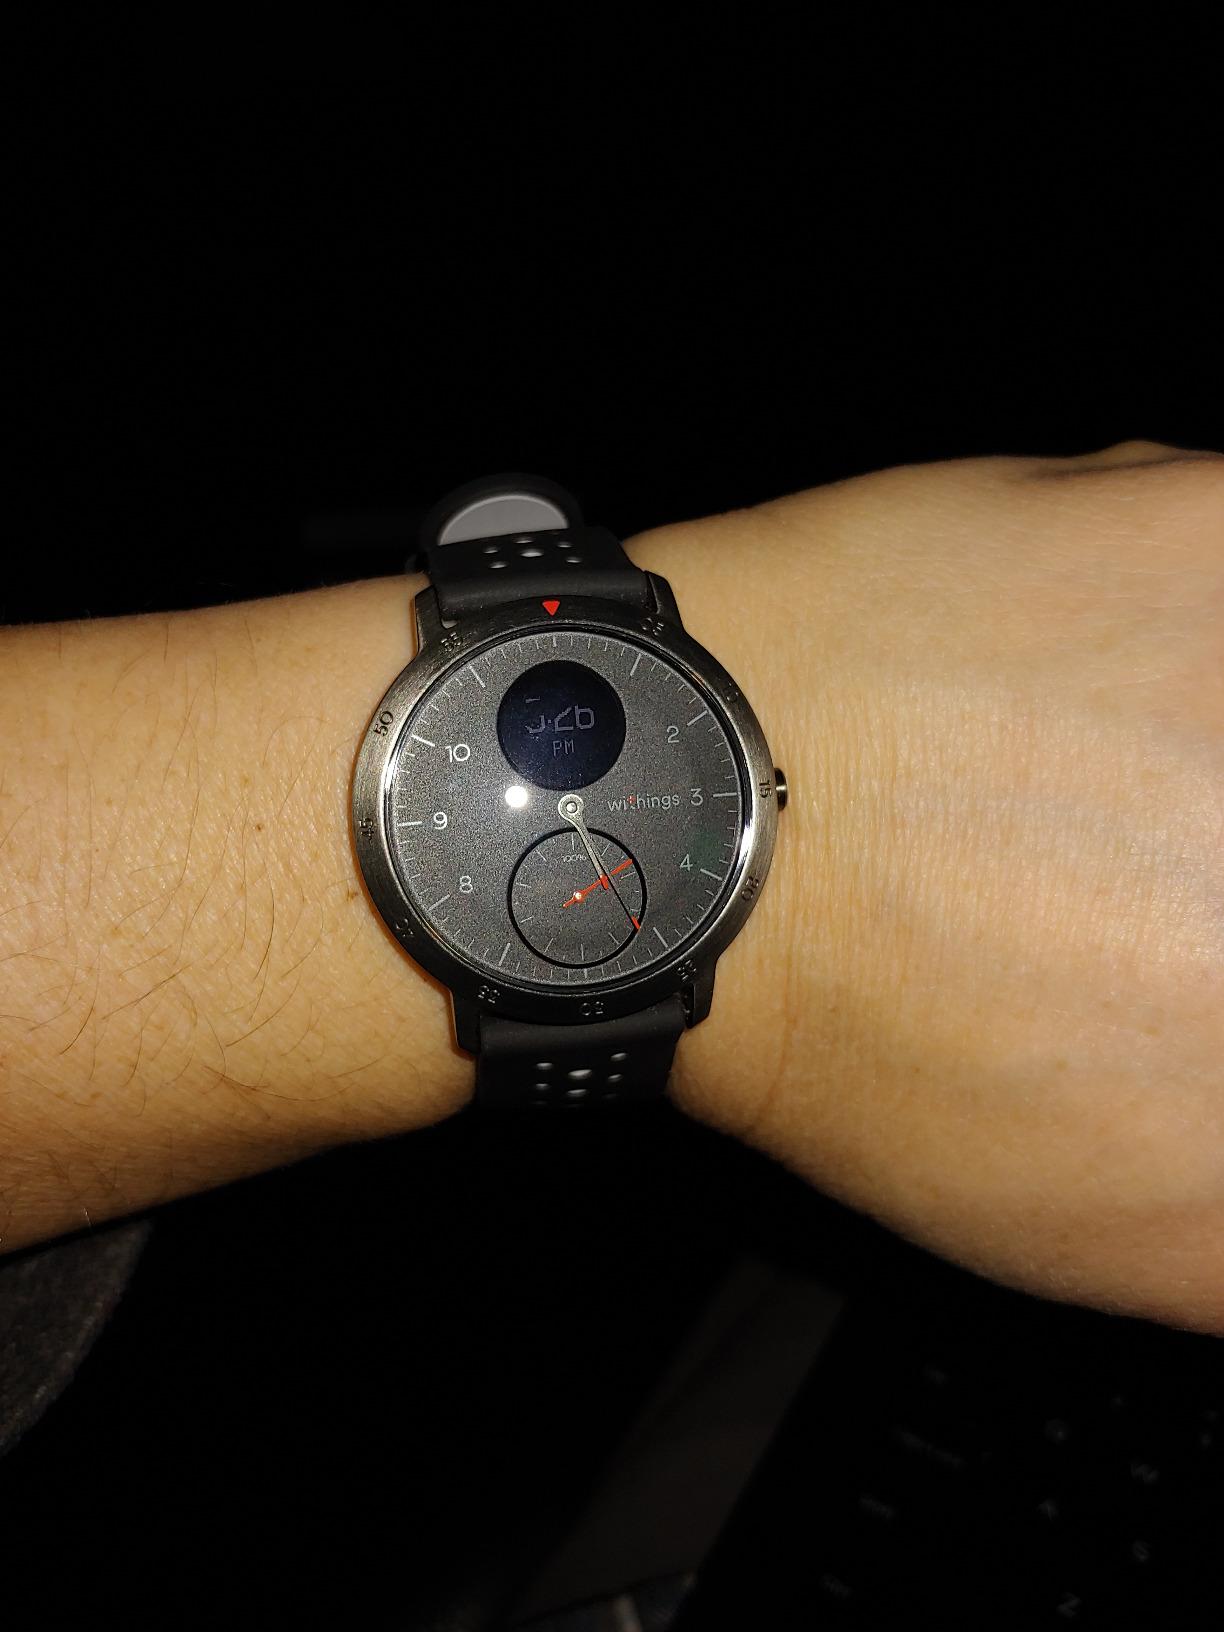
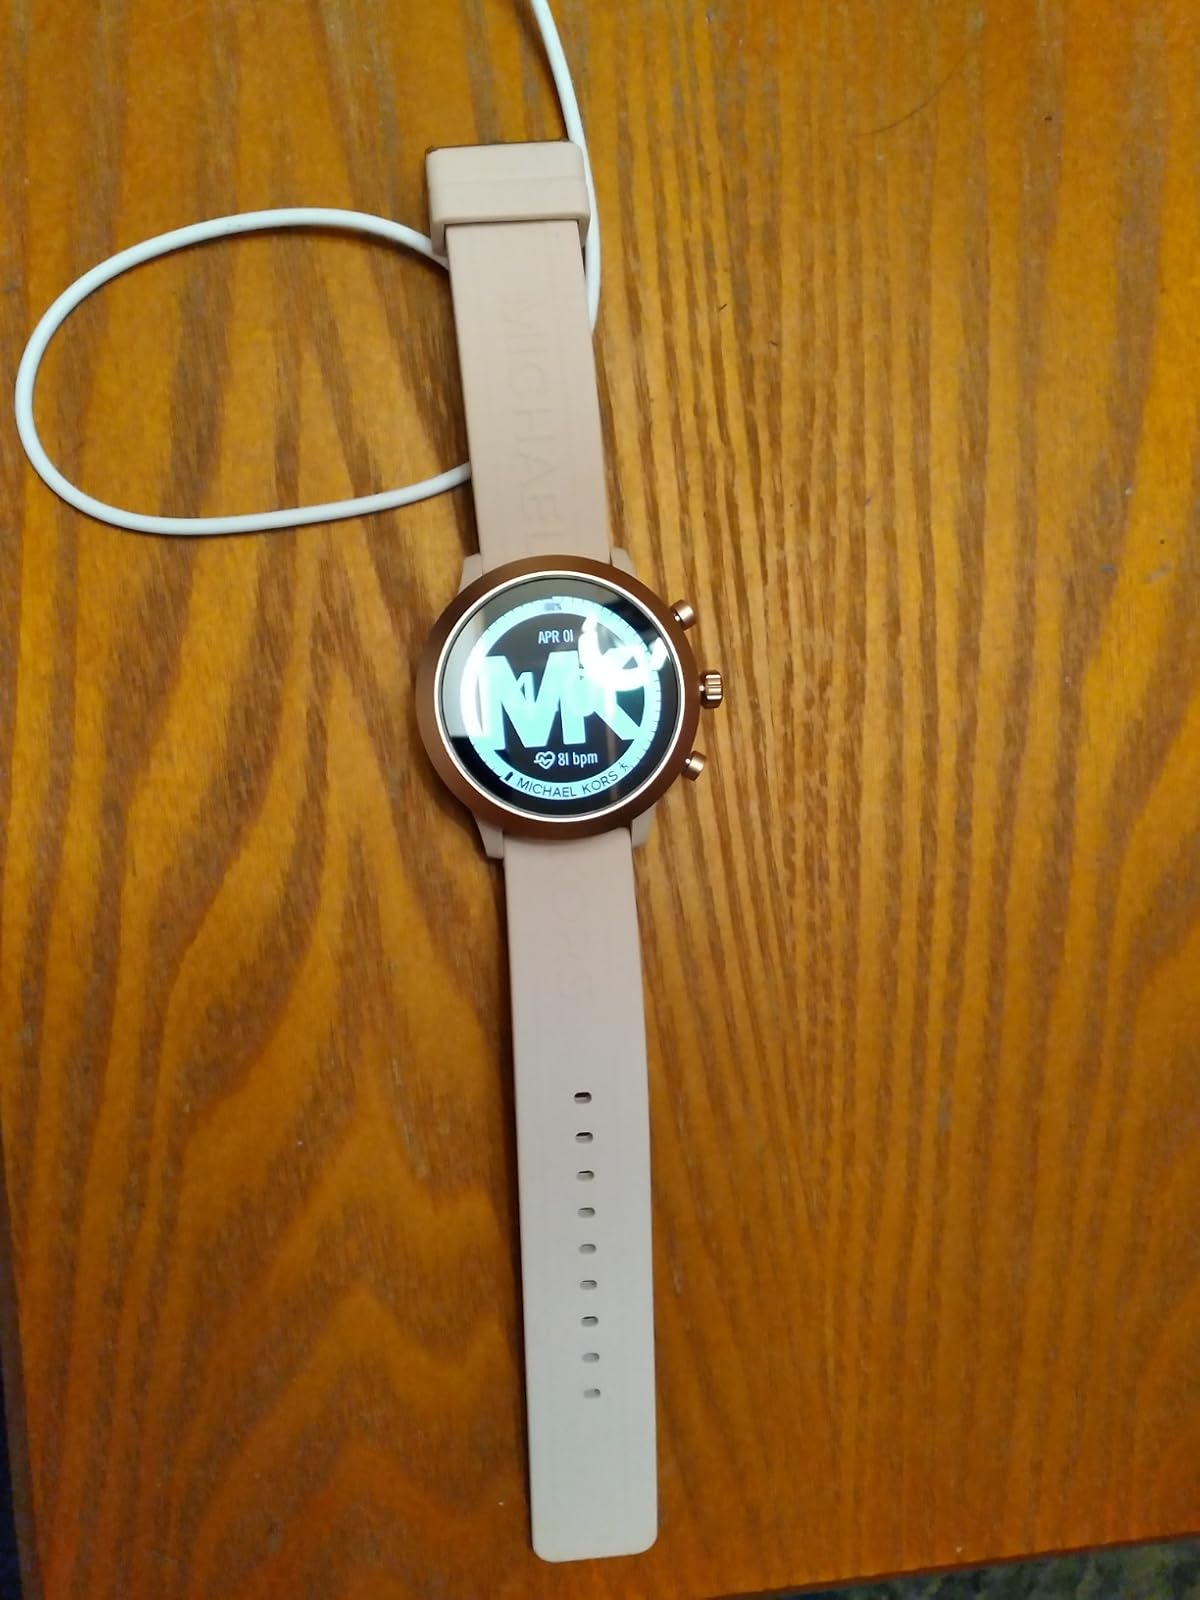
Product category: smartwatch
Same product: no